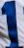
Number: 1